Digital media player

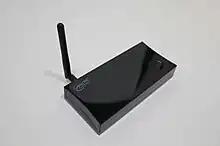
A wireless media extender from Arctic for music streaming and multi-room entertainment

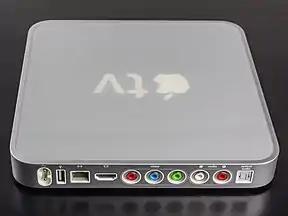
Back of first-generation Apple TV

There are two ways to connect an extender to its central media server - wired or wireless.